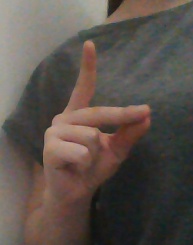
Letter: ta